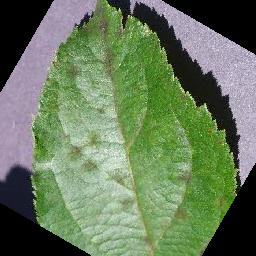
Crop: apple
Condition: scab